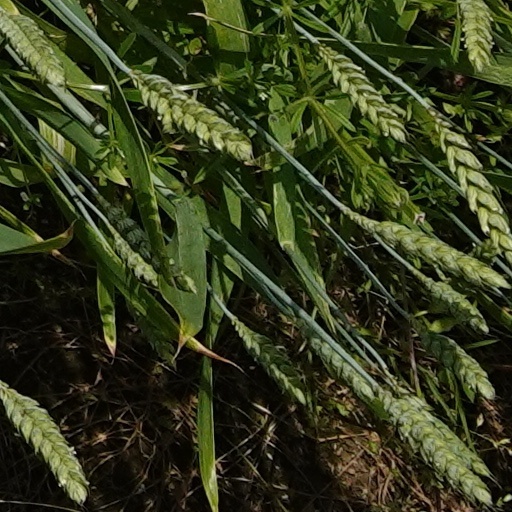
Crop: wheat